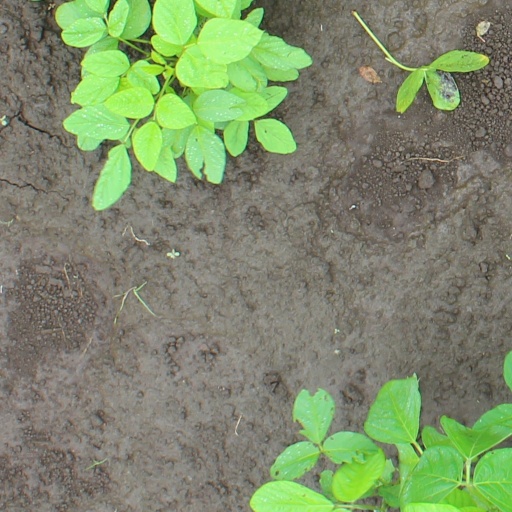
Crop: soybean